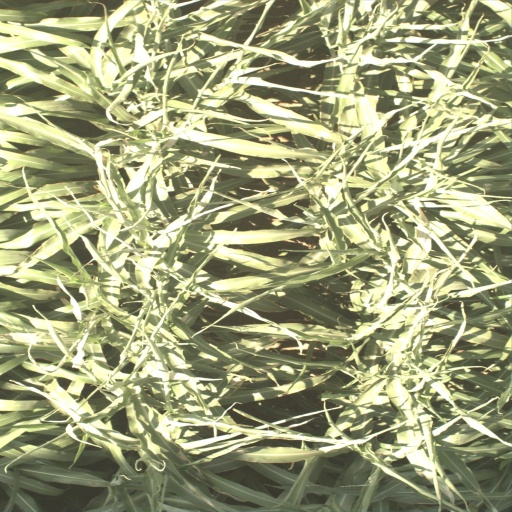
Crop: sorghum